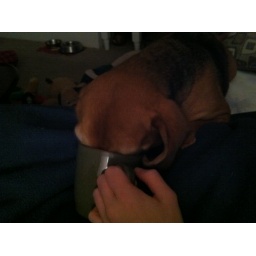
Photo: Puppy dog with face stuffed in cup eating ice cream out of a green cup.